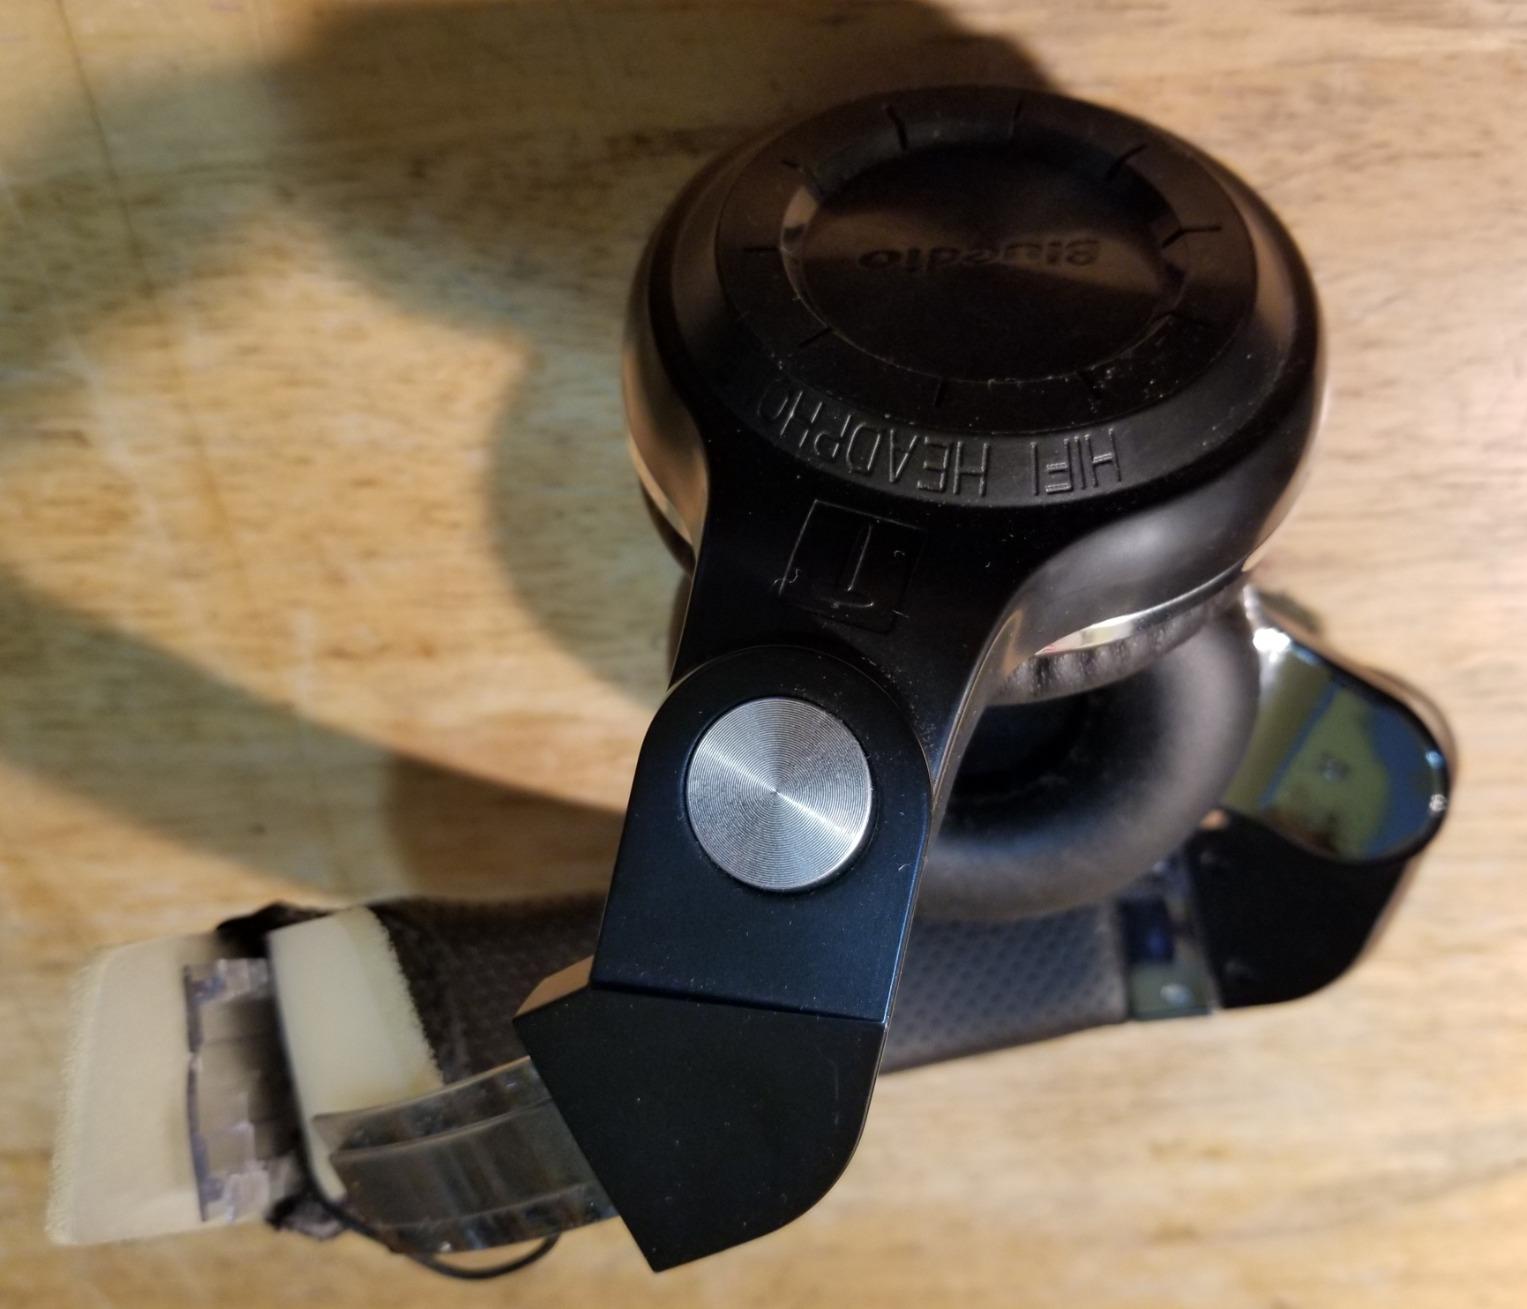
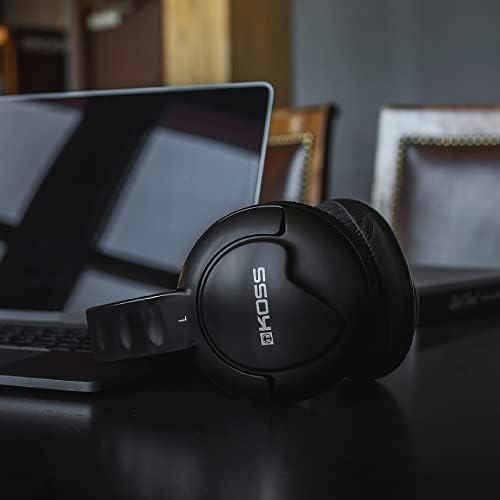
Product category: headphones
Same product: no